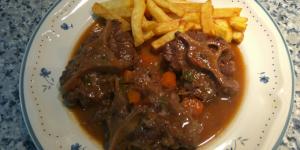
rabo de toro a la cordobesa